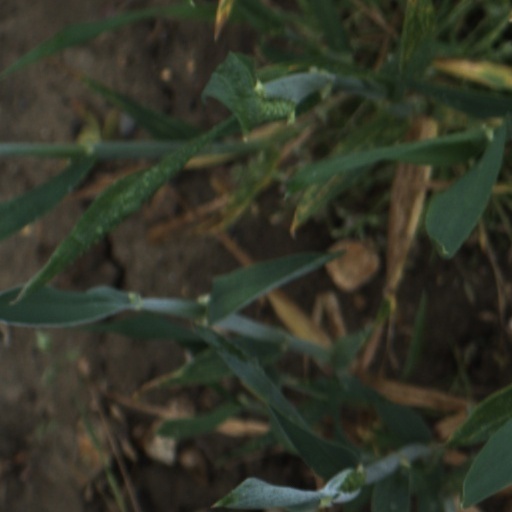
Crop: wheat